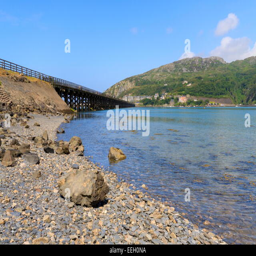
the wooden structure which forms part